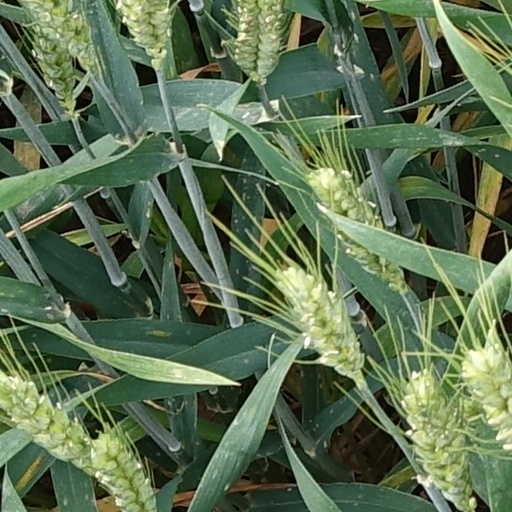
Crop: wheat